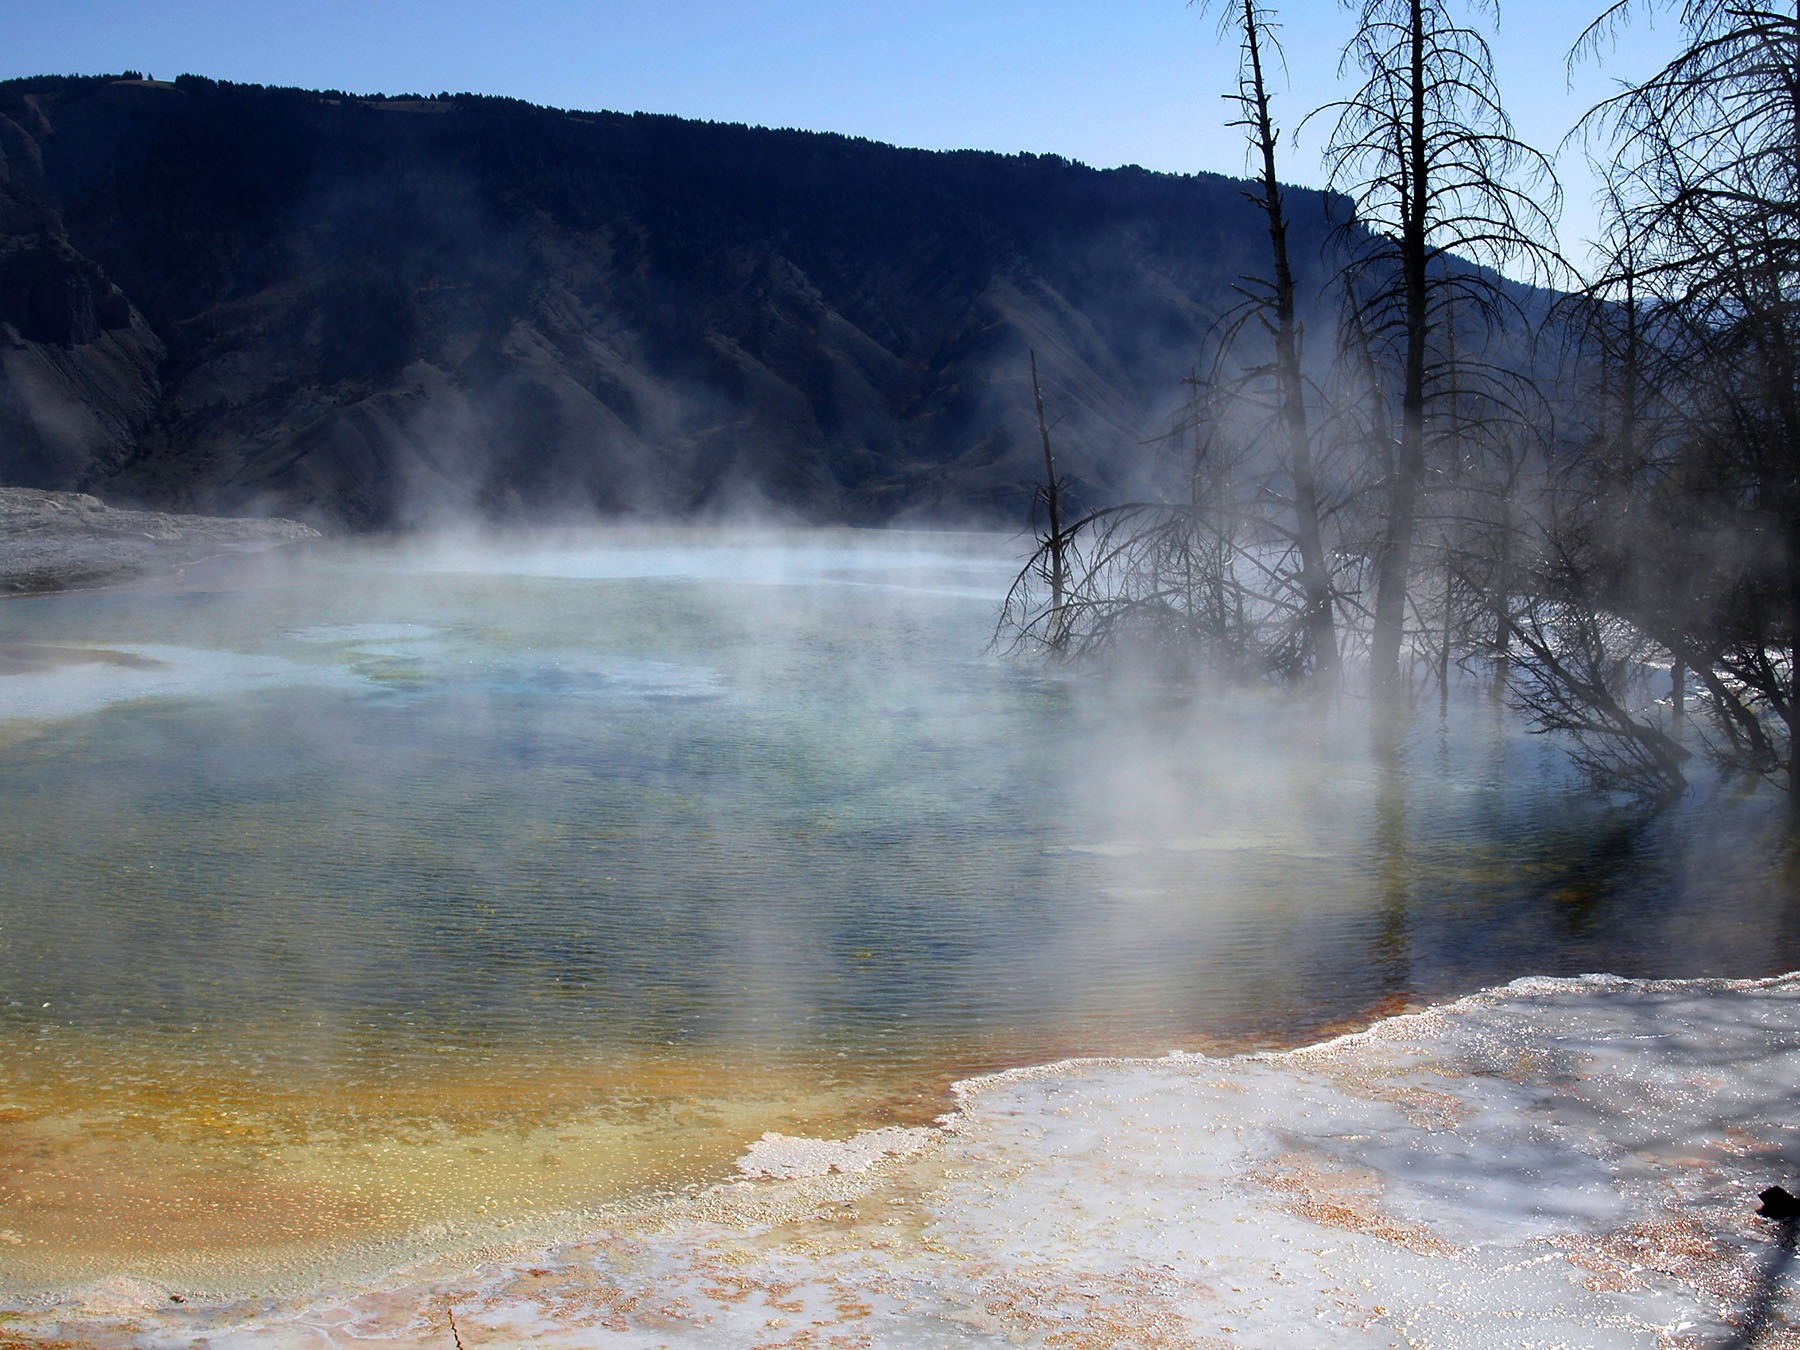
landscape, water, nature, wilderness, mountain, winter, mist, morning, river, stream, scenery, usa, rapid, national park, body of water, geyser, tourist attraction, wyoming, water feature, yellowstone national park, landform, geographical feature, atmospheric phenomenon